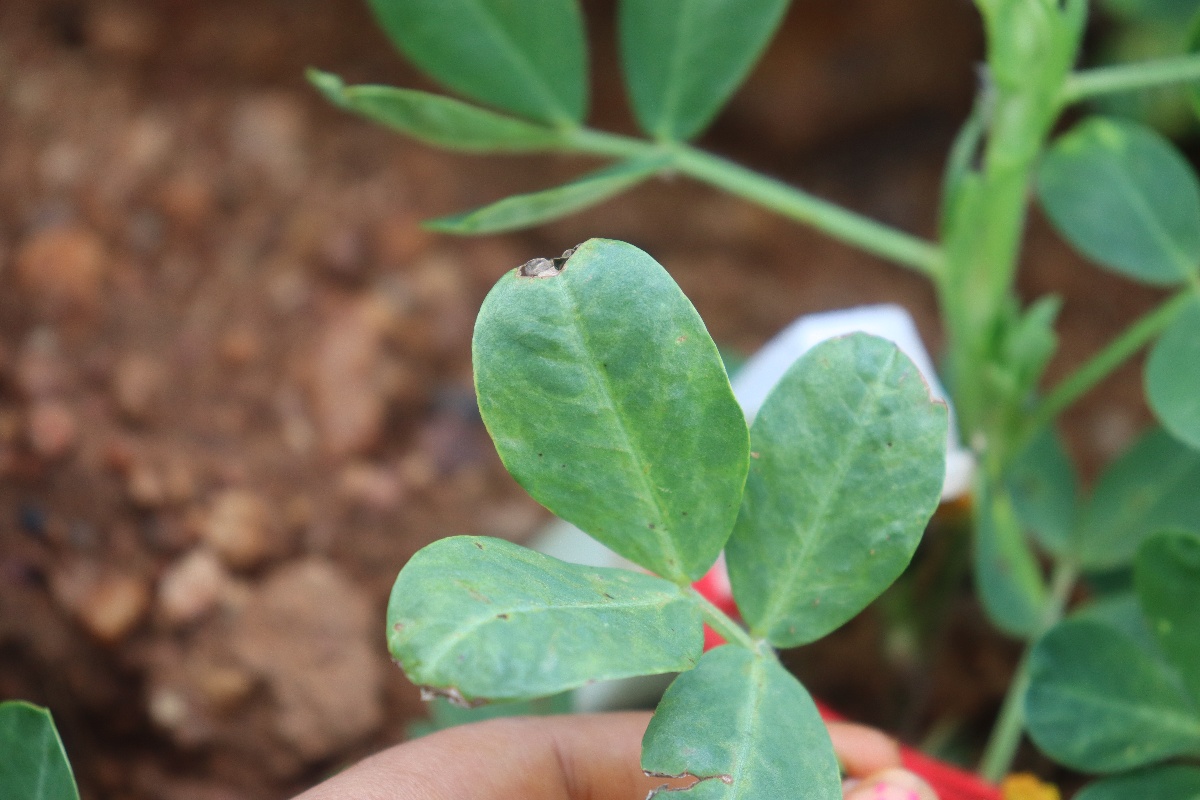
Label: healthy leaf